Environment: real
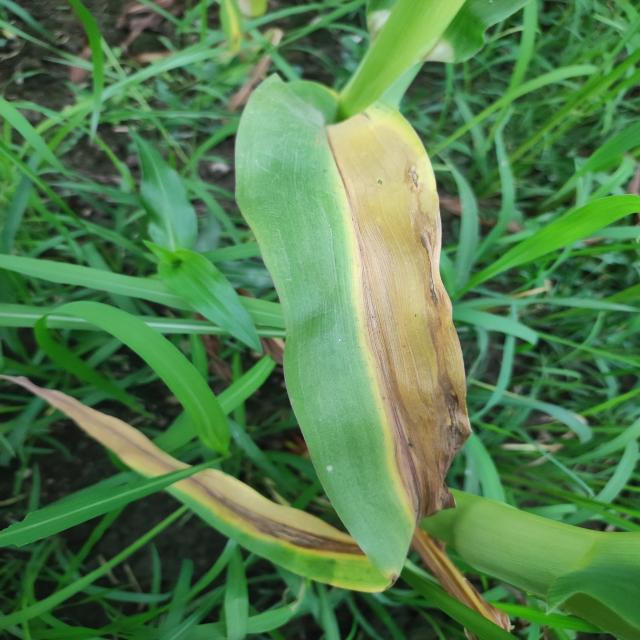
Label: potassium_deficiency